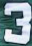
Number: 3